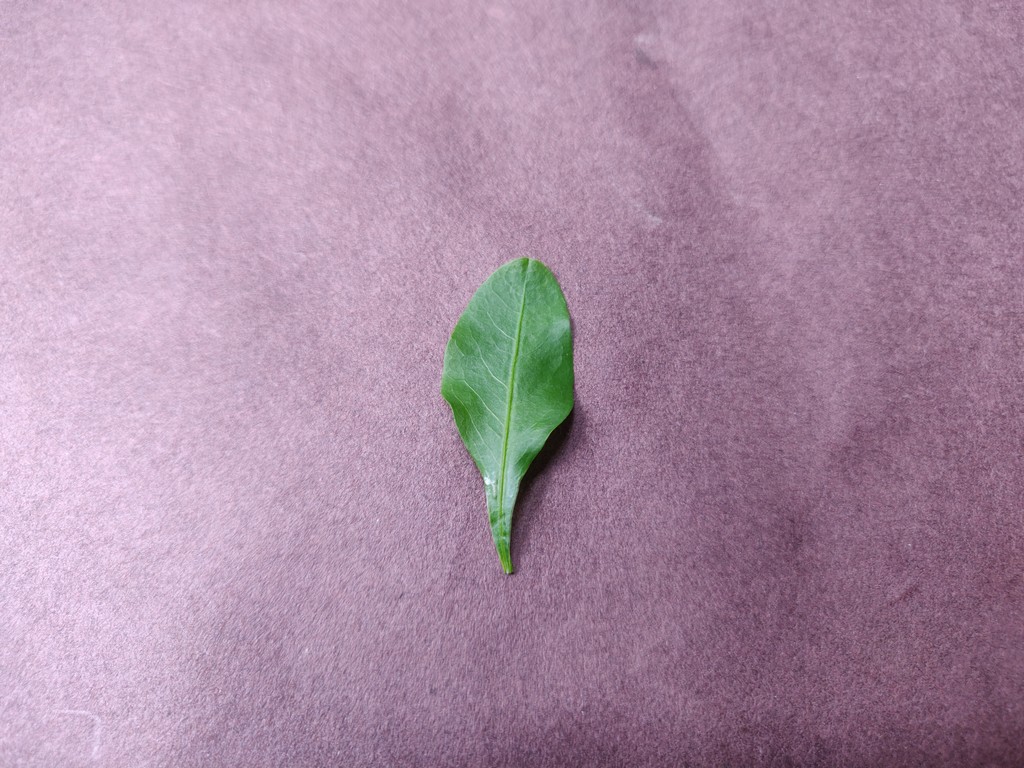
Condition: Healthy
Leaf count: single
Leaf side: front